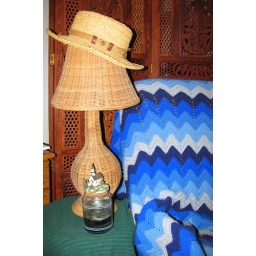
A wicker table lamp, on a wicker table(covered with green cloth), near awicker chair(covered with afghan), awicker hat and a candle with a topper.3-26-09